Harold Baker (photographer)

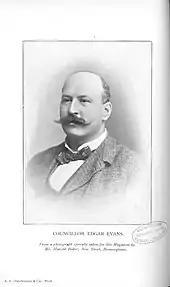
Baker's portrait of Handsworth Urban District Council member and brewery owner Edgar Evans from "Handsworth" magazine, April 1900

Harold Baker (1860–1942) was a British photographer who was based in Birmingham, England.